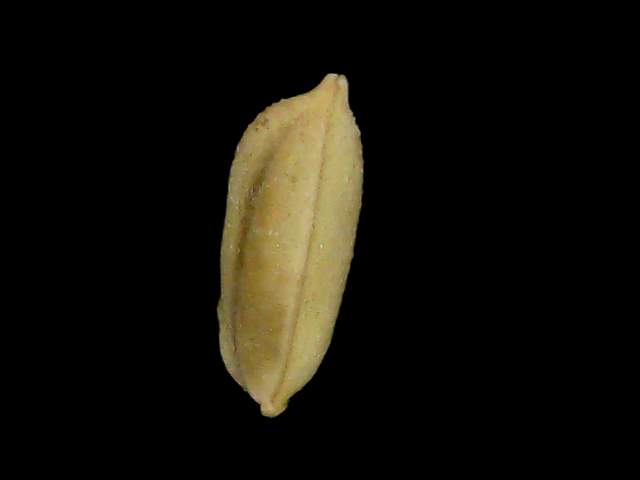
Rice variety: Bd52